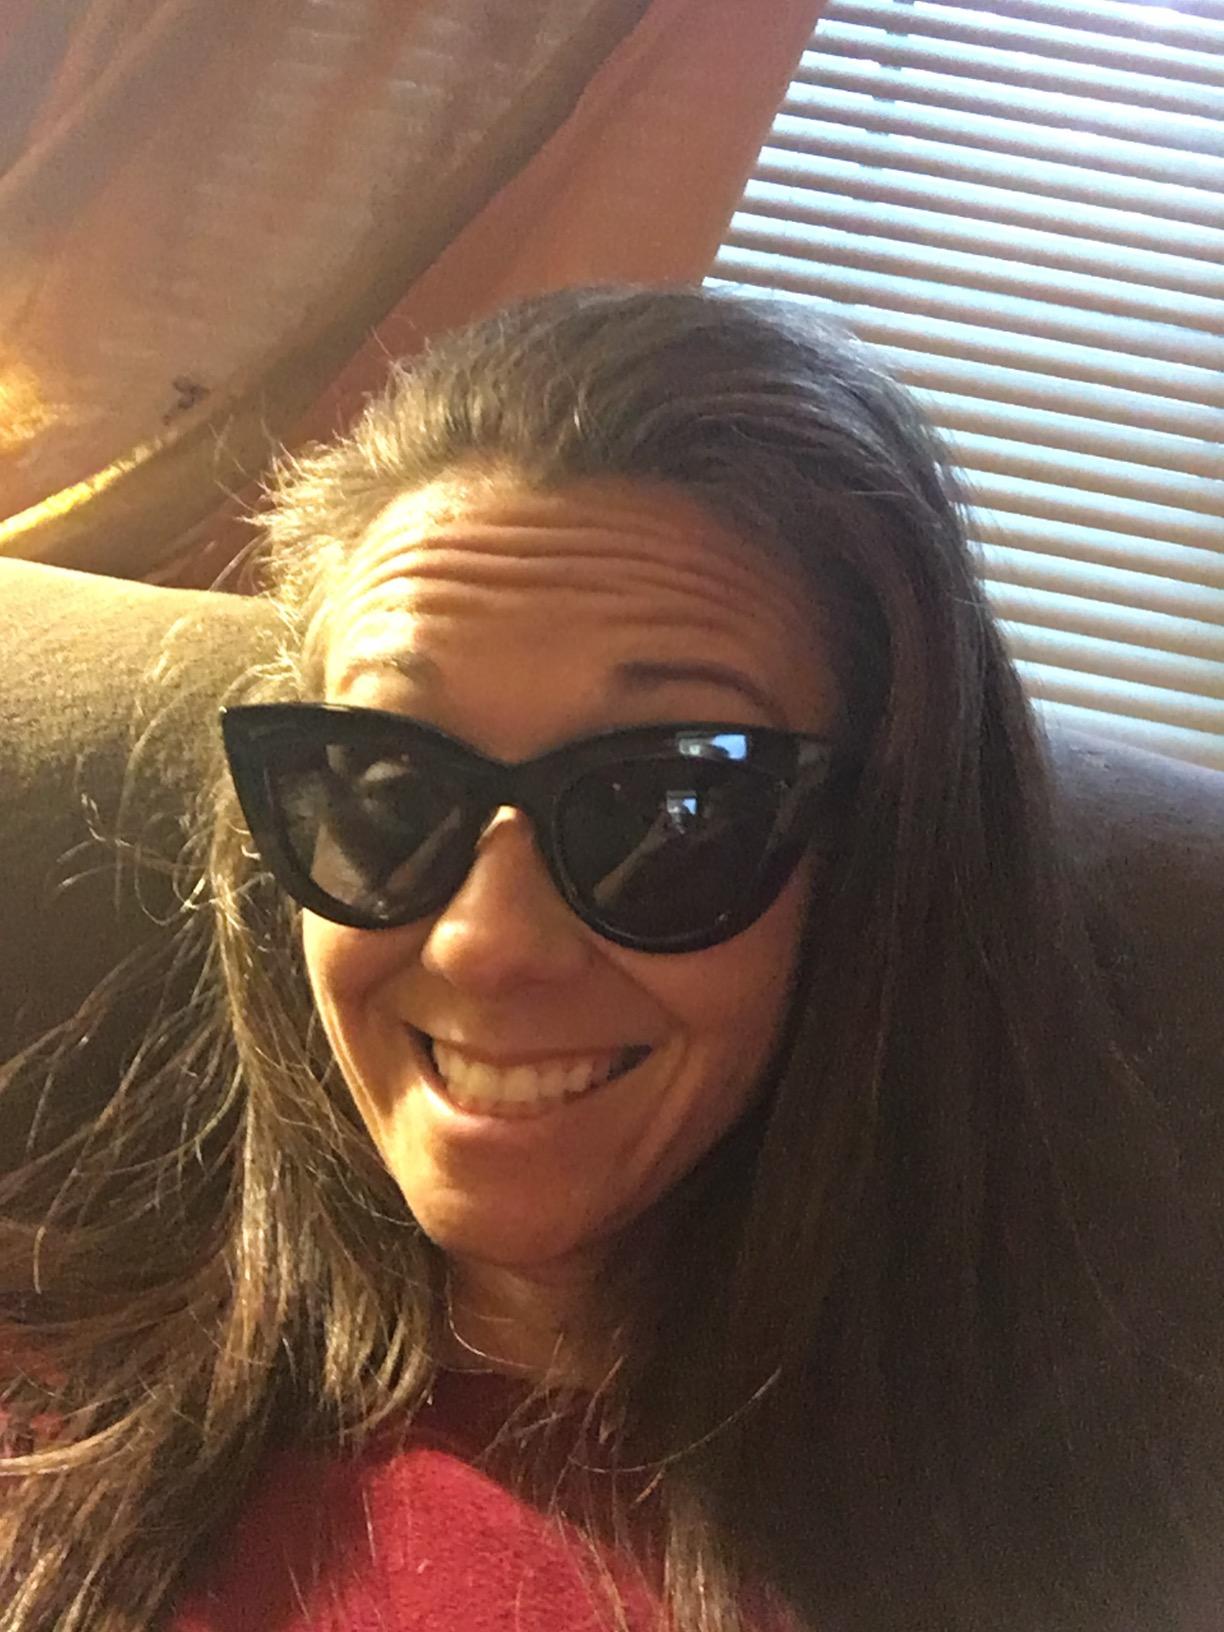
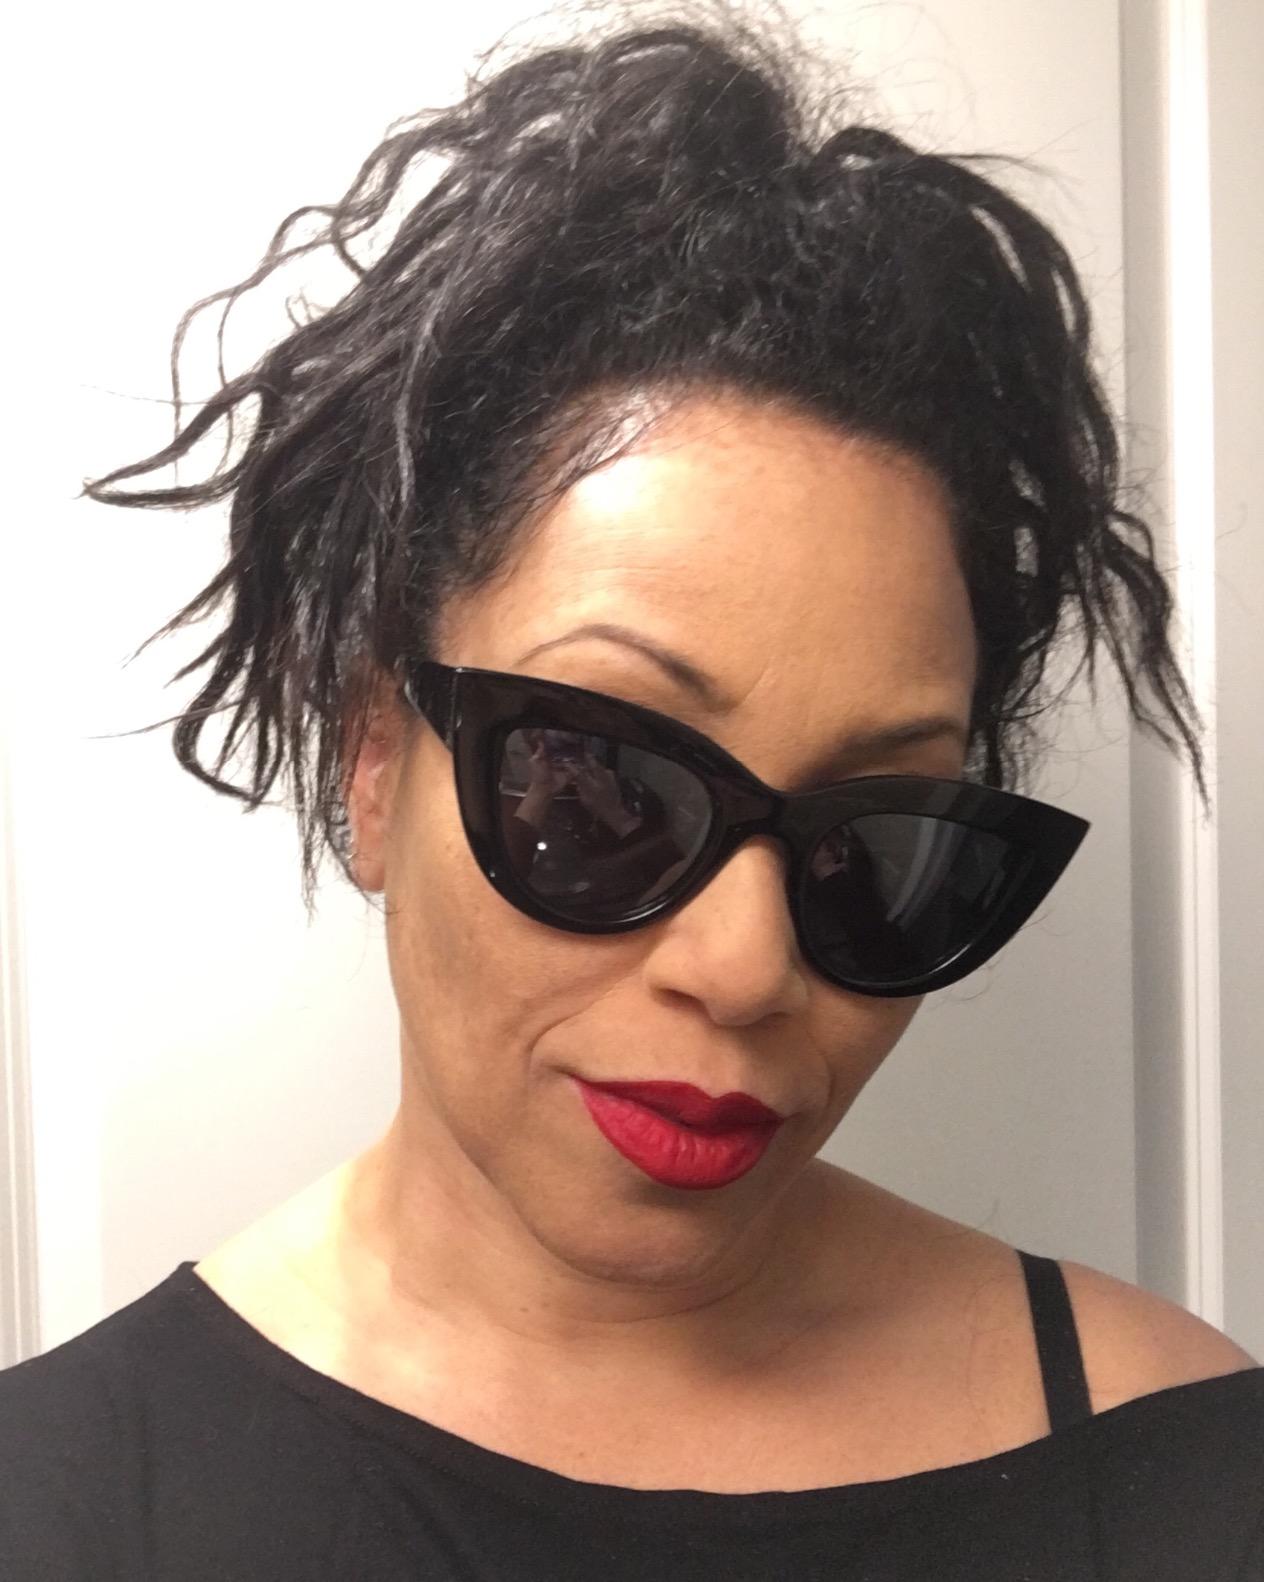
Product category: accessories_sunglasses
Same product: yes